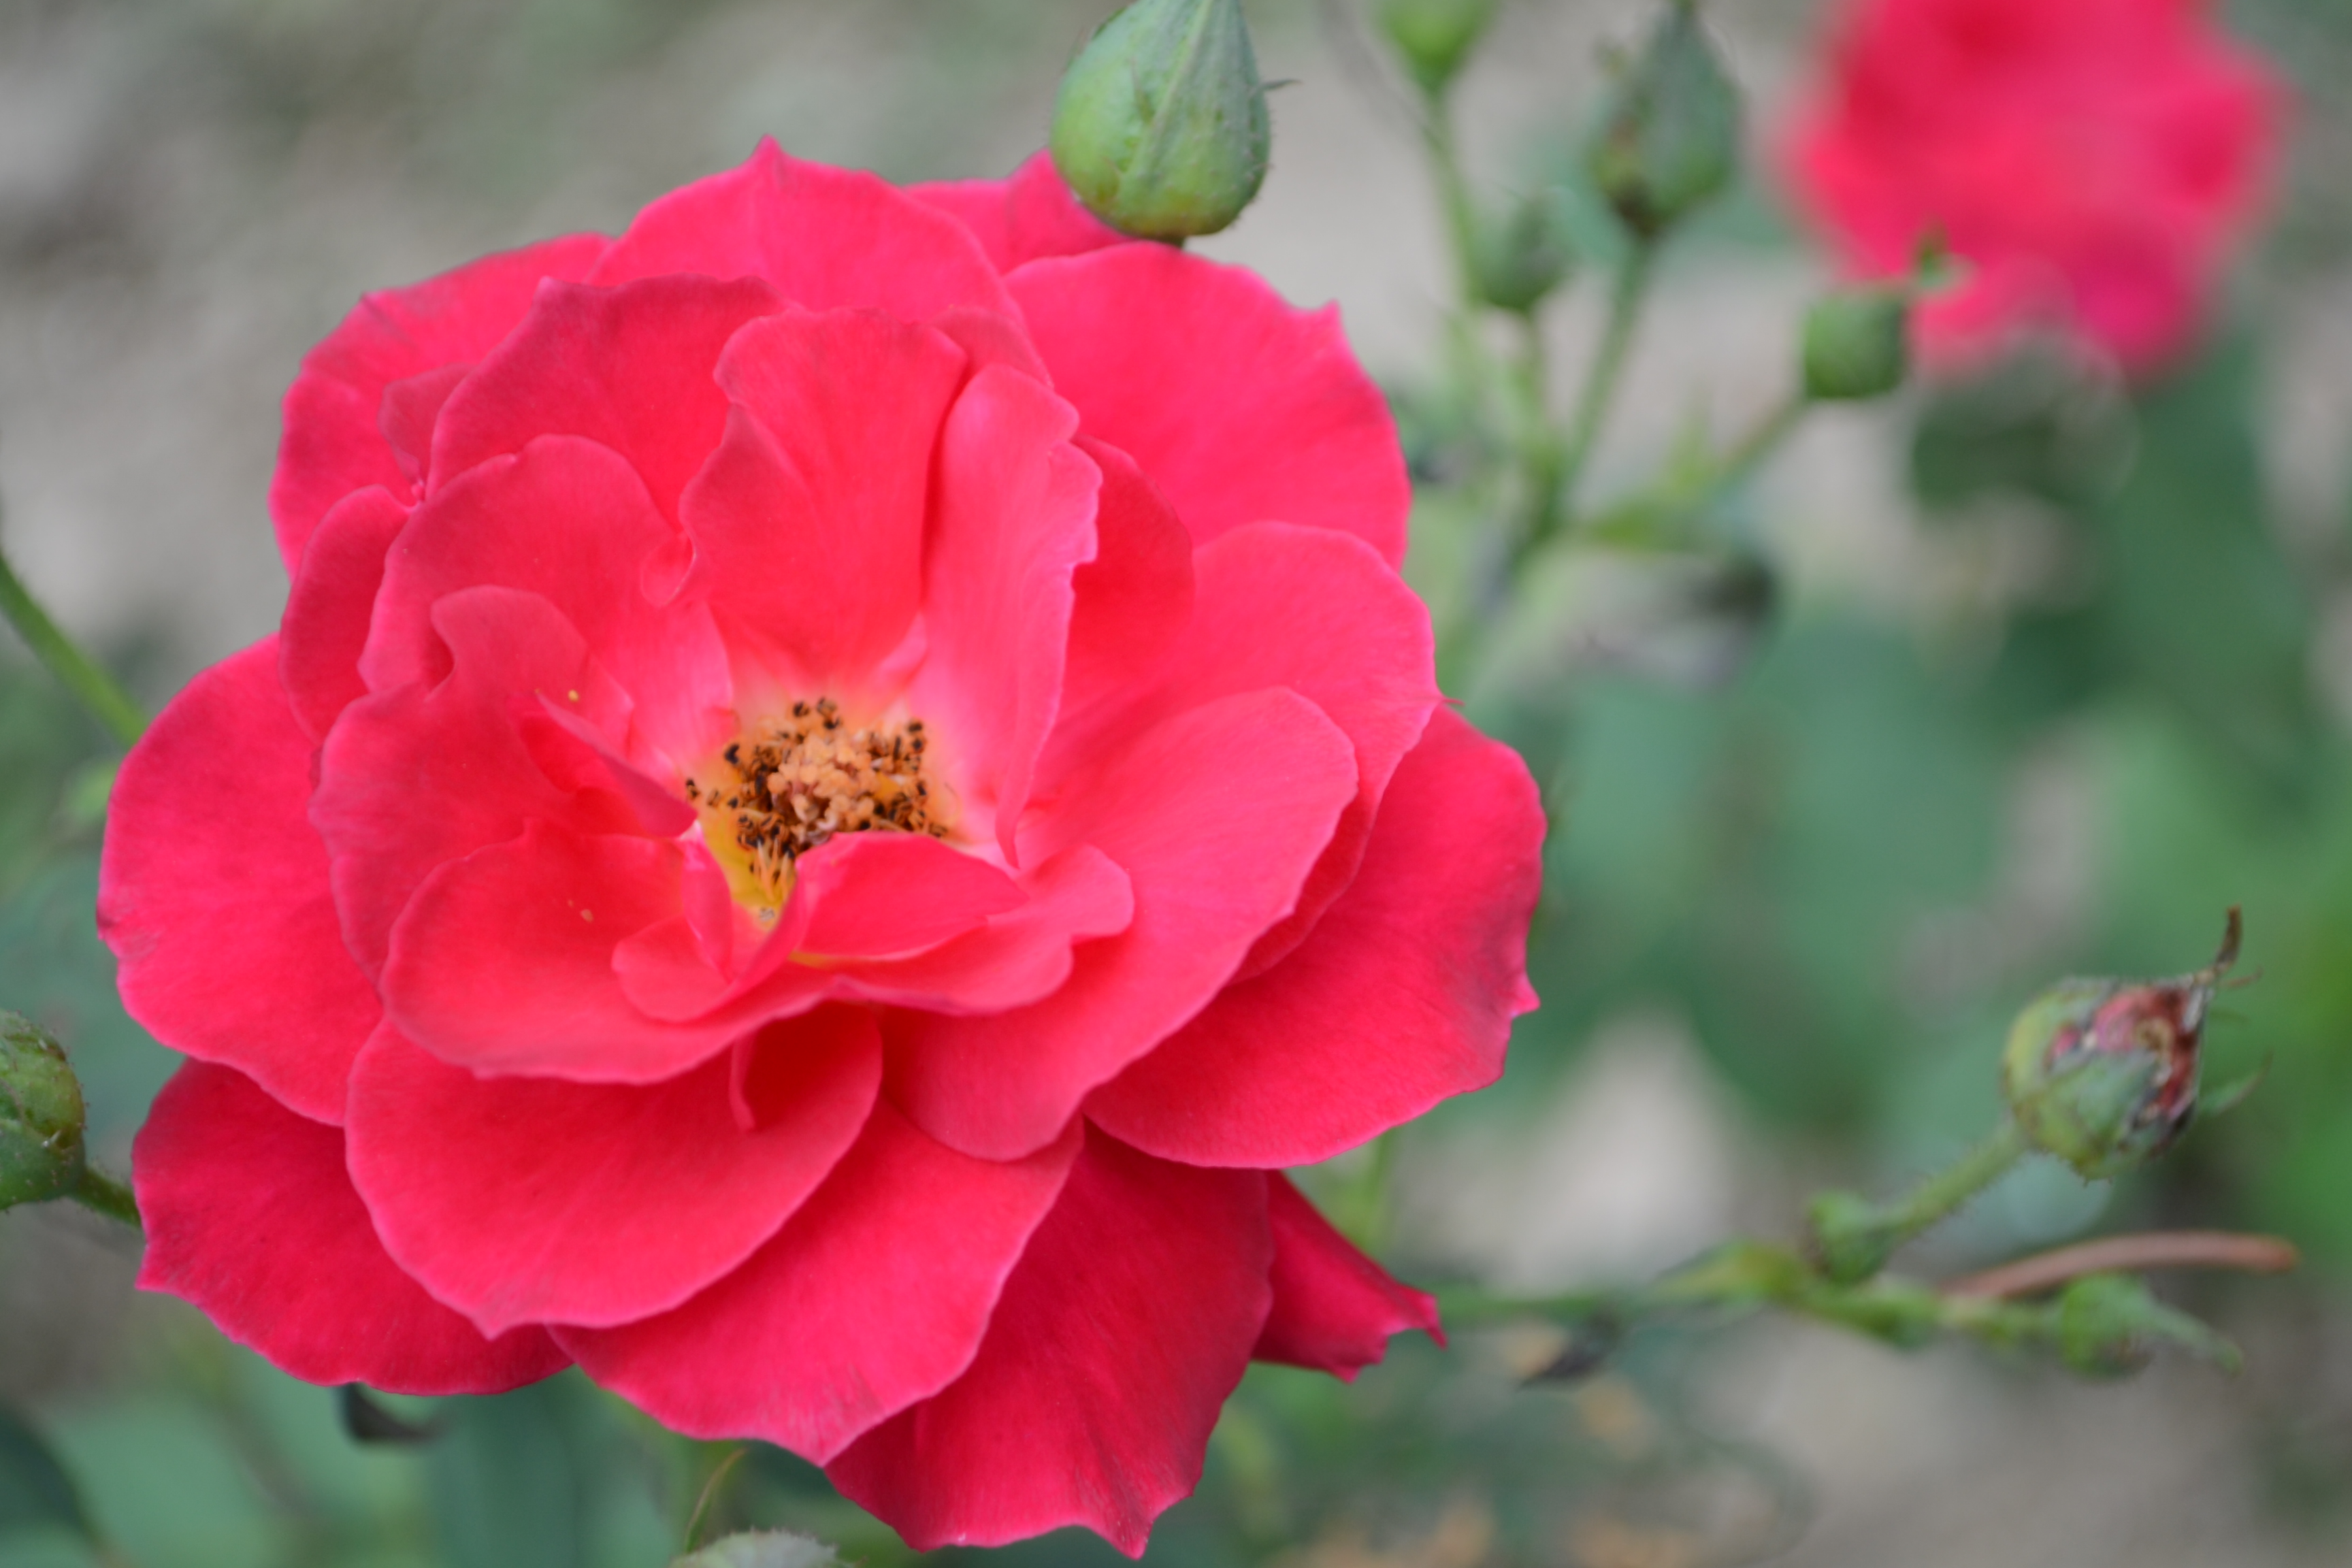
red, rose, natural, botany, flower, flowering plant, petal, pink, plant, floribunda, rose family, garden roses, rose order, annual plant, plant stem, wildflower, California wild rose, rosa gallica, china rose, pink family, rosa centifolia, camellia, perennial plant, rosa moyesii, geum